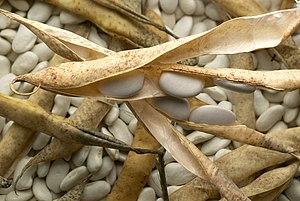
Gousses de Haricot Tarbais (Crédit Photo
Le tourisme dans les Hautes-Pyrénées constitue la première activité économique du département. Il résulte notamment de la pratique du pèlerinage à Lourdes, de l'attrait du pyrénéisme et de certains sites culturels.
Le haricot tarbais est une production locale de haricots du Sud-Ouest de la France. C'est un produit de terroir, dont l'aire de production s'étend principalement dans les Hautes-Pyrénées, mais aussi dans quelques communes du Gers, de la Haute-Garonne et des Pyrénées-Atlantiques. Consacré par le Label rouge depuis 1997 et l'IGP depuis 2000, sa spécificité est garantie par des cahiers des charges spécifiques.